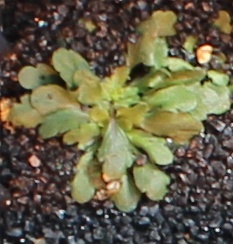
Label: Horseweed